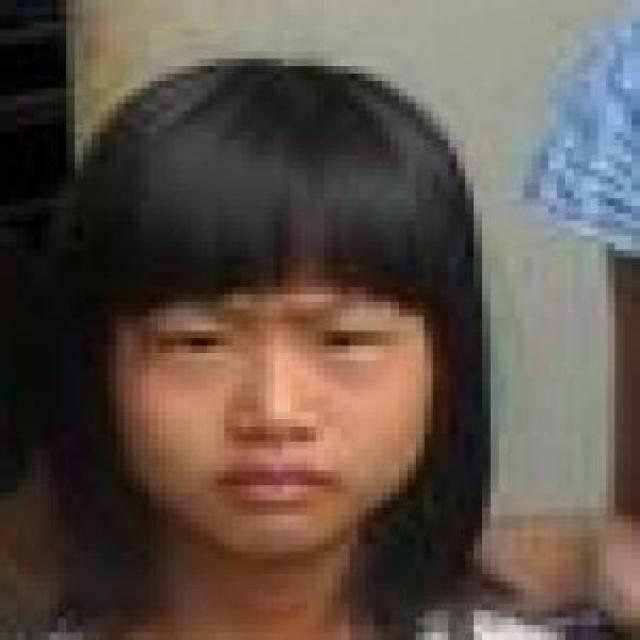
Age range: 13-20